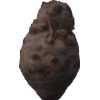
Label: celery